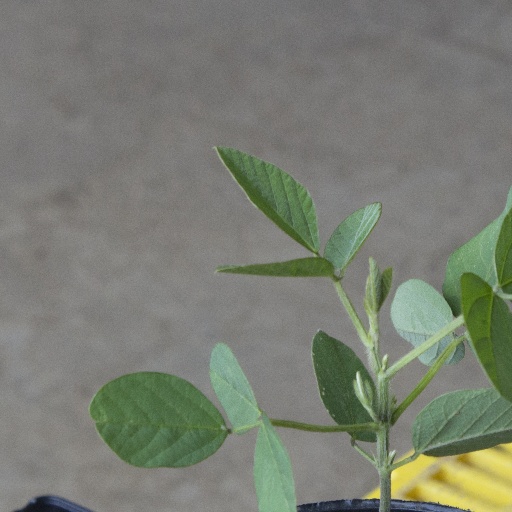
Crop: soybean